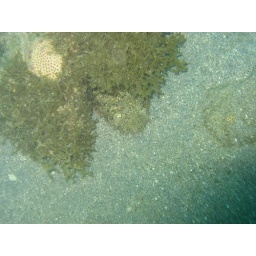
we think the round thing in the middle is a stone fish